Gordon Tomlinson

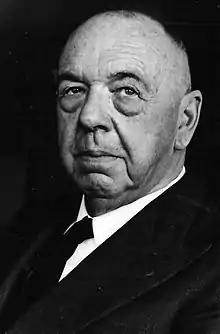
Gordon Tomlinson

Gordon Tomlinson (Swellendam, 6 October 1887 - Vredefort, 6 November 1955) was a lawyer, writer, and champion of Afrikaans.